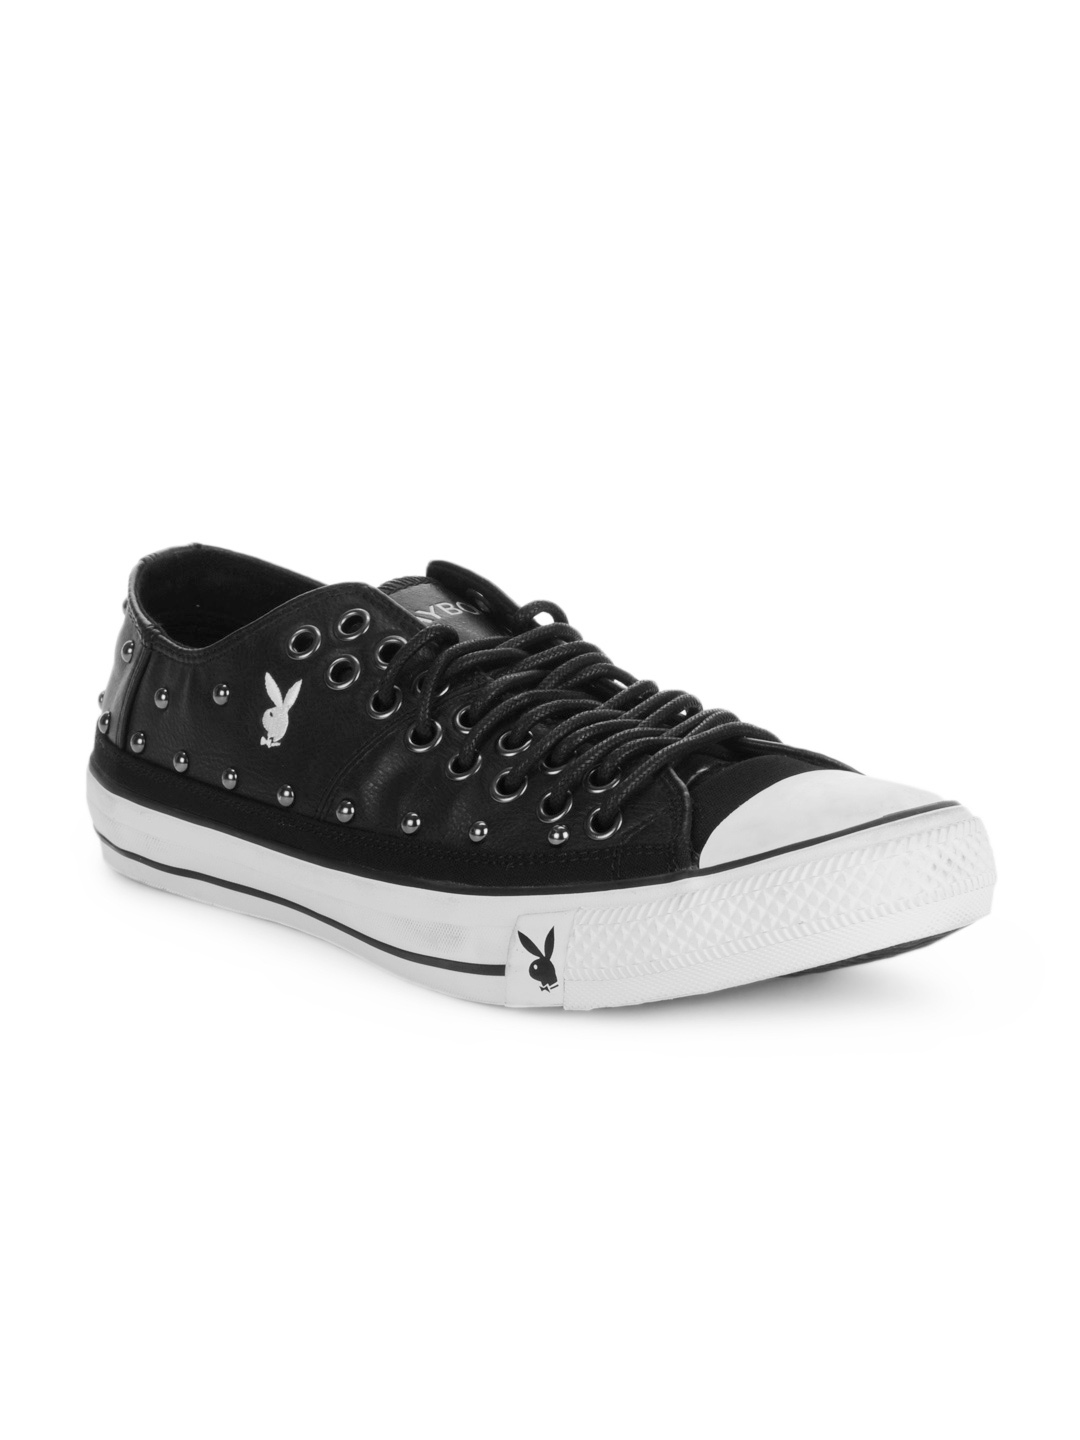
Playboy Men Black Casual Shoes
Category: Footwear / Shoes / Casual Shoes
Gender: Men
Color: Black
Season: Summer 2013
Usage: Casual